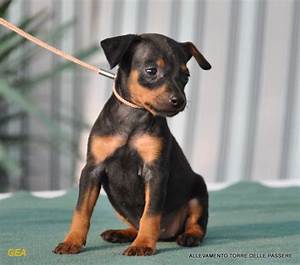
Label: cane